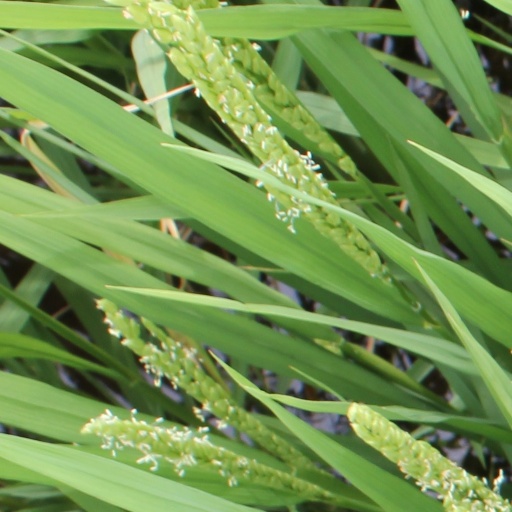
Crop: rice